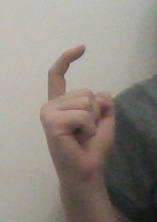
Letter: ra